Lucy Westenra

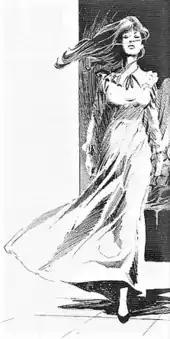
Lucy in "Stoker's Dracula."

In 1938, the CBS radio series "The Mercury Theatre on the Air" made its debut with "Dracula". Lucy appears in the middle of the broadcast as the ill fiancée of Arthur Seward, and it is only later established that she is a victim of Dracula. Elizabeth Farrell performed as Lucy, opposite Orson Welles.